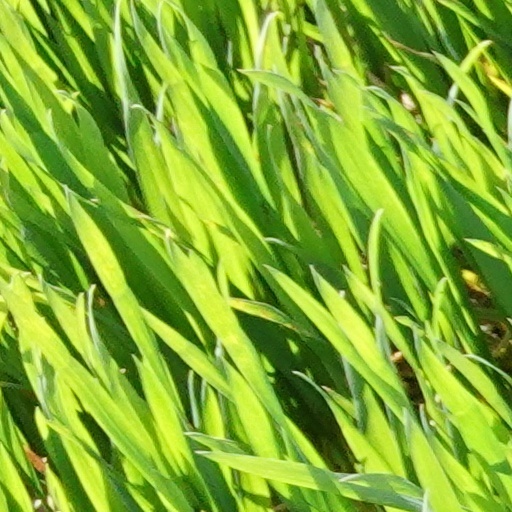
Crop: wheat